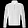
Label: Pullover